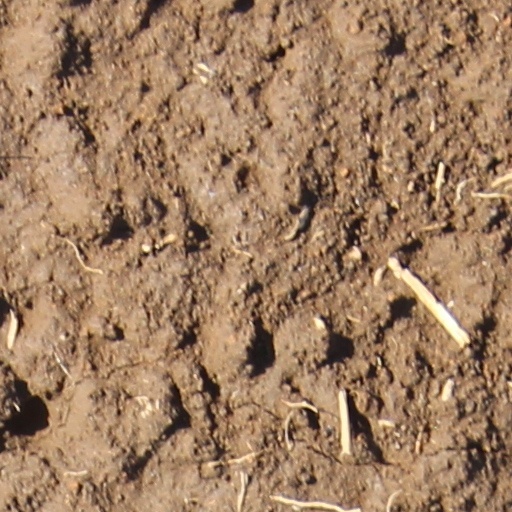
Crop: wheat